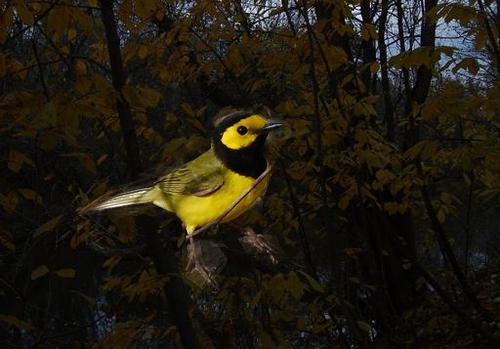
Bird species: Hooded_Warbler
Bird type: landbird
Background: land